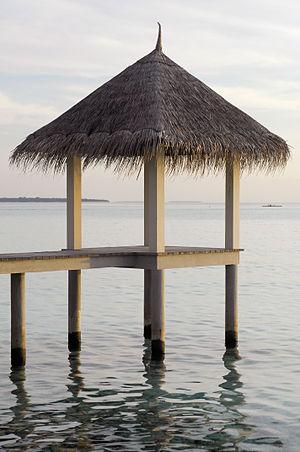
Landaa Giraavaru est une île des Maldives située dans l'atoll Maalhosmadulu Sud, dans la subdivision de Baa. Accueillant un complexe hôtelier de luxe Four Seasons depuis 2006, elle constitue une des nombreuses îles-hôtels des Maldives.